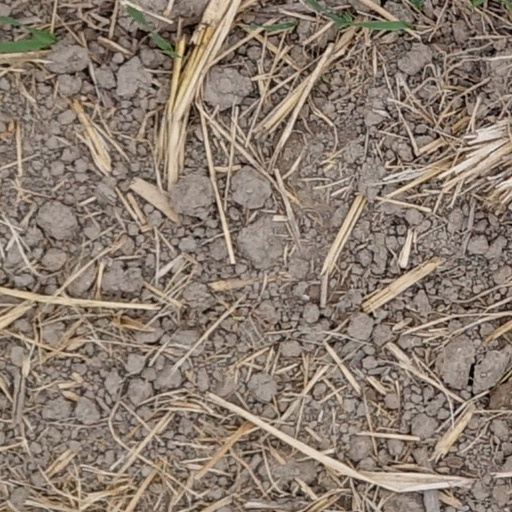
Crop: wheat